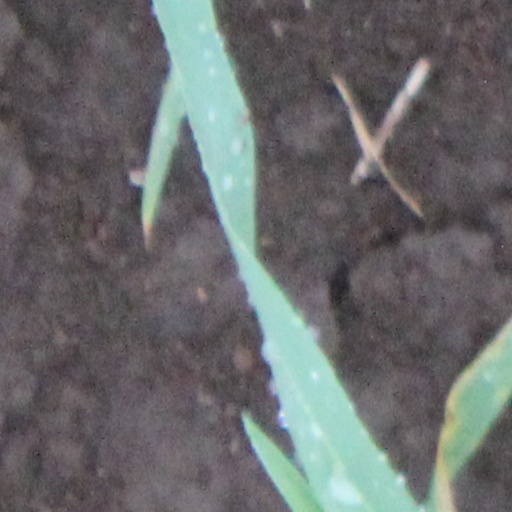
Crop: wheat